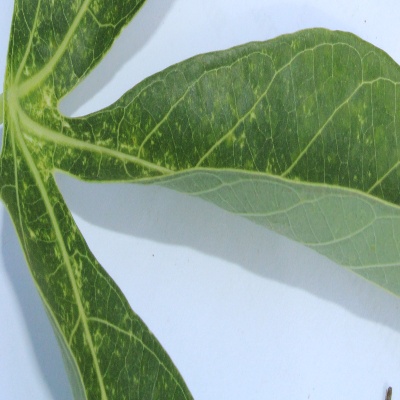
Crop: Cassava
Condition: green mite